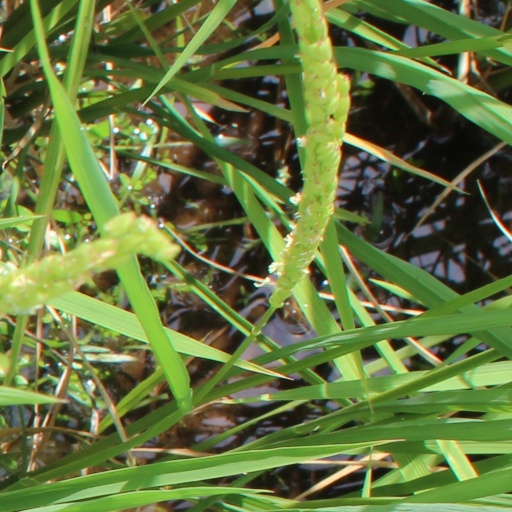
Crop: rice